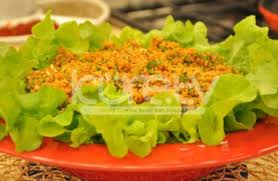
Yemek: kisir